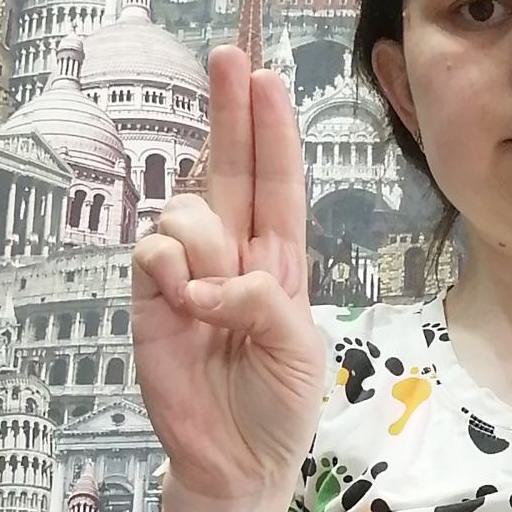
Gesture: two_up